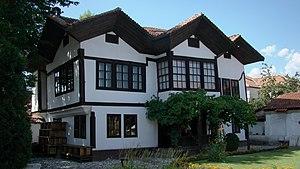
Le musée du Ponišavlje à Pirot est un musée situé à Pirot, dans le district de Pirot, en Serbie. Il a été créé en 1947.